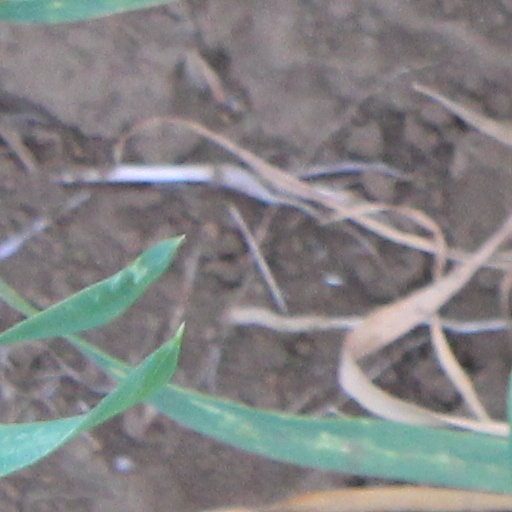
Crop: wheat